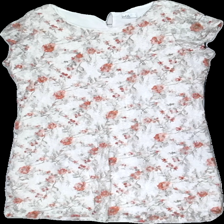
View: front
Type: Dress
Category: Ladies
Brand: Isolde
Colors: Multicolor, White, Red, Grey
Material: 95%polyamide 5%elastane
Pattern: Floral print
Cut: Regular, C-collar
Season: Summer
Smell: Minor
Price range: <50
Recommended usage: Export